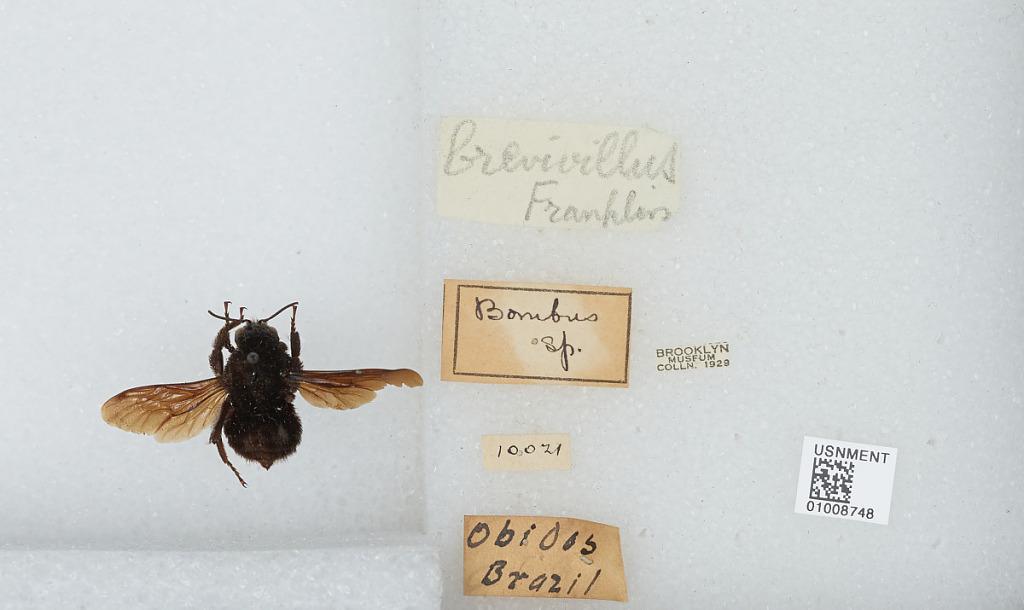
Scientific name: Bombus (Bombus) brevivillus Franklin
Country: Brazil
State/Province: Para
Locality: Obidos
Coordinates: -1.9, -55.52